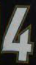
Number: 4